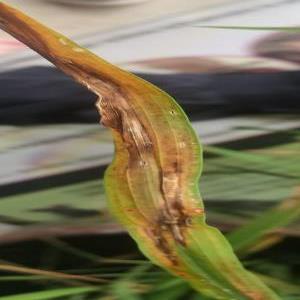
Disease: Blast